Lake Clark National Park and Preserve

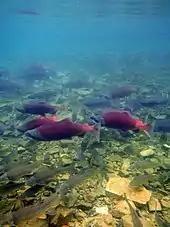
Sockeye salmon in the Kijik River

The park and preserve offer a variety of possible activities, including kayaking, rafting, fishing, bird-watching, hiking and camping. Most of the large Alaskan animals, and in particular brown bears, are present and viewable in the park. Fishing is allowed in both the park and preserve, while sport hunting is permitted in the preserve. Ice fishing is also available in the winter.